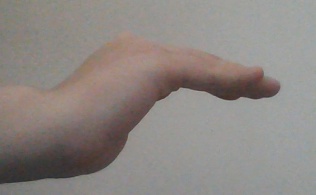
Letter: haa